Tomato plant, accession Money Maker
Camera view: tilt-top (135 deg); turntable rotation: 240 degrees
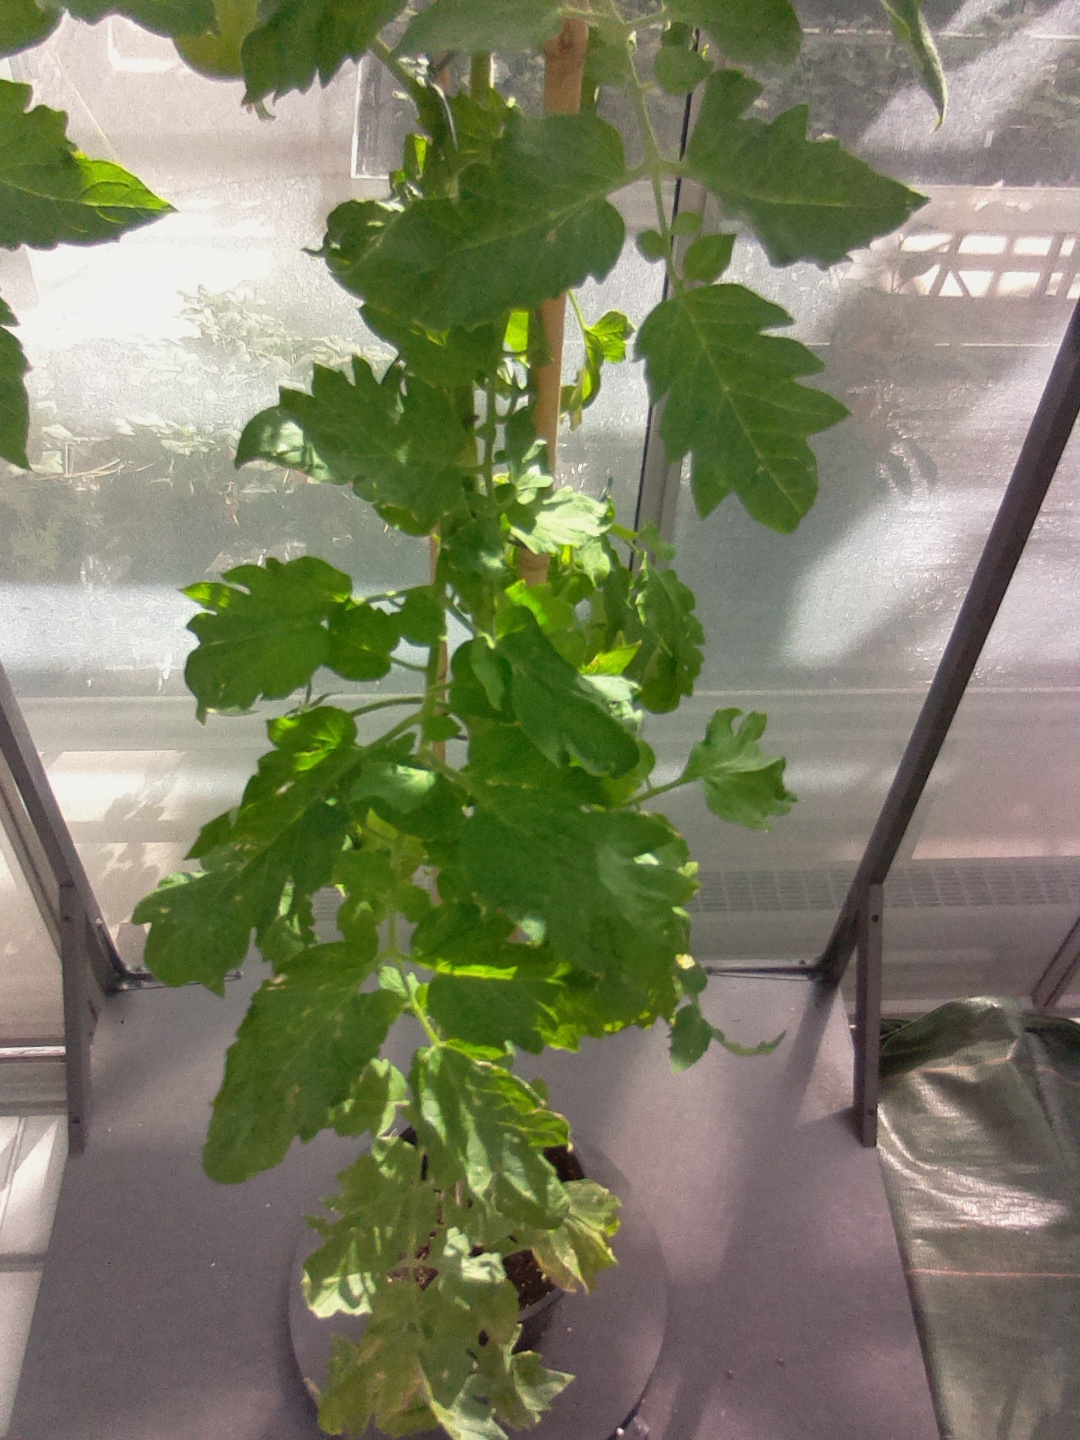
BBCH growth stage 76: 60%-70% of final fruit size